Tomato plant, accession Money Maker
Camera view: vertical (180 deg); turntable rotation: 30 degrees
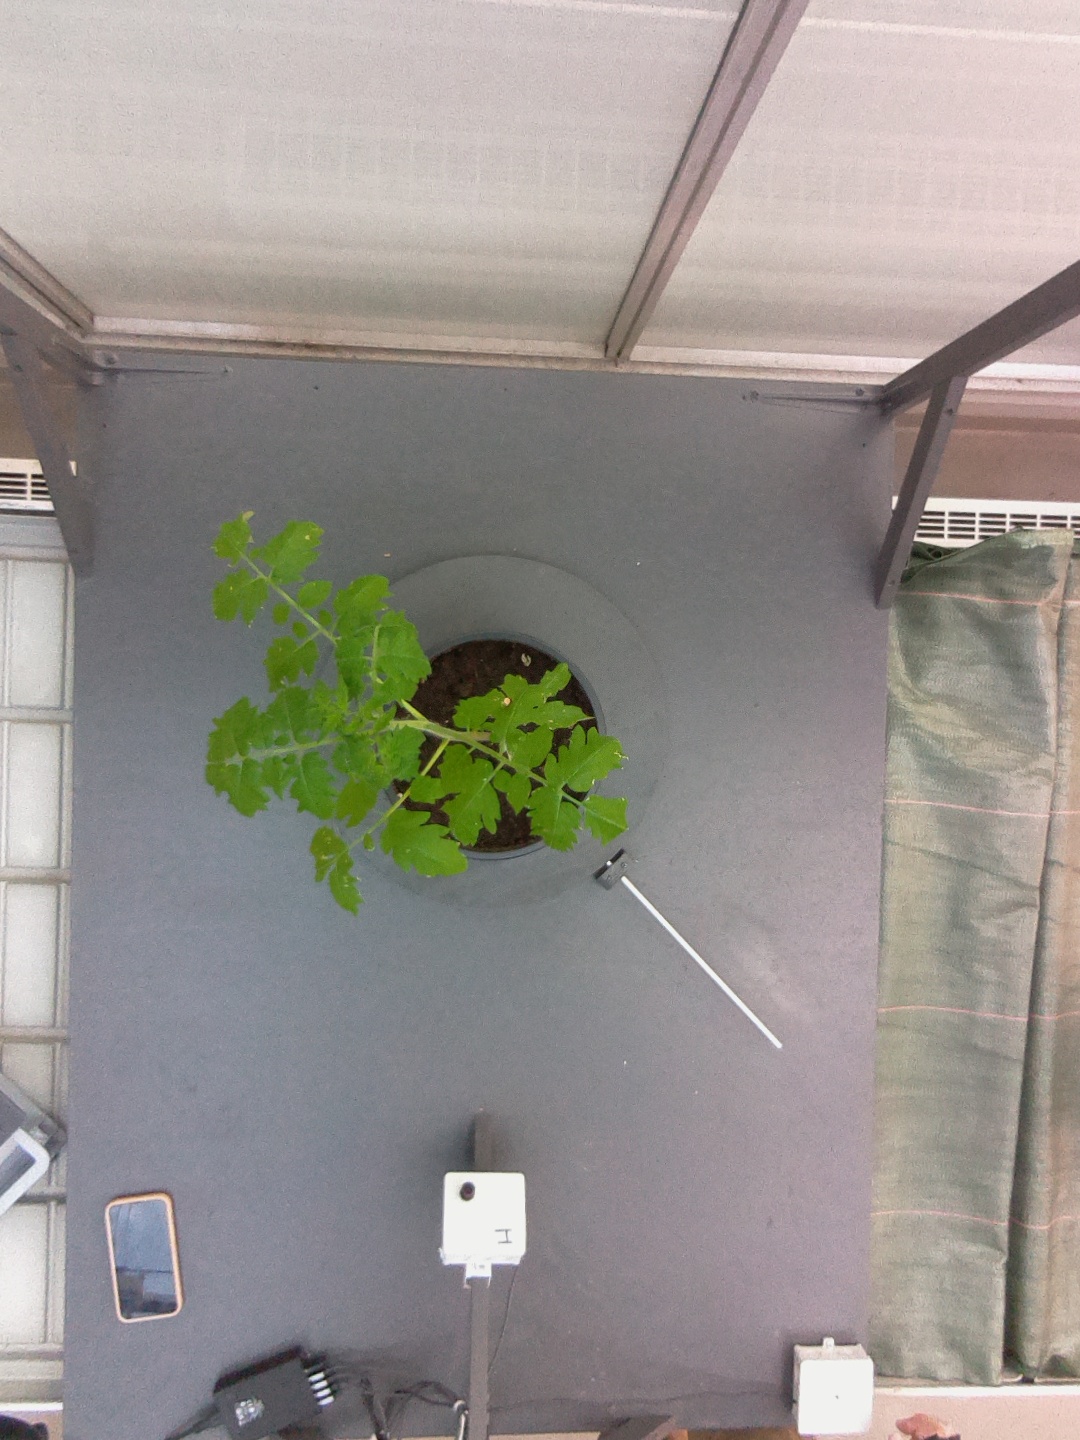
BBCH growth stage 13: 6 of true leaves visible